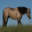
Label: horse